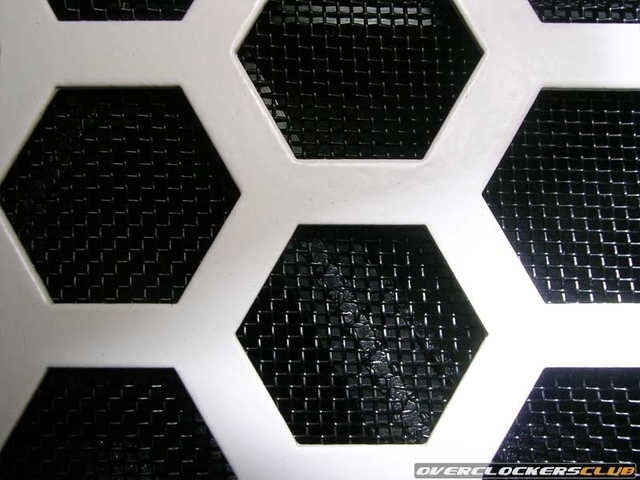
Texture: honeycombed